Alexander Hacke

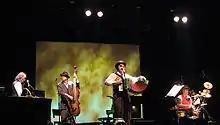
Hacke & Tiger Lillies & Danielle de Picciotto live with "The Mountains of Madness" (2007)

In 2005 Hacke and de Picciotto conceived and directed "The Mountains of Madness", an audio/visual live show based on stories by H. P. Lovecraft, inviting the English Trio The Tiger Lillies to participate and perform in the successful production throughout Europe.